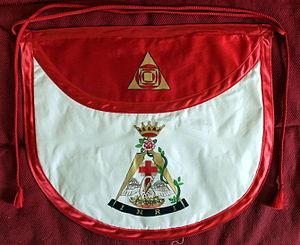
Tablier du IVe Ordre du Rite français moderne
Les Ordres de Sagesse est le nom contemporain donné aux hauts grades maçonniques du Rite français. Ils se nomment à l'origine Ordres supérieurs et sont publiés en 1801 dans un recueil intitulé : Le Régulateur des Chevaliers maçons ou les Quatre ordres supérieurs, suivant le régime du Grand Orient. Codifiés par la chambre des grades et le Grand Chapitre général de France entre 1783 et 1785 sous l'impulsion d'Alexandre Roëttiers de Montaleau, ils sont intégrés au Grand Orient de France le 17 février 1786. Les rituels des Ordres de Sagesse s'inscrivent dans la continuité du grade de « maître », prolongeant et approfondissant un parcours symbolique et initiatique débuté en « loge bleue ». À l'origine, ils se déclinent en quatre ordres initiatiques et philosophiques et un cinquième ordre administratif et conservatoire.